No. 485 Squadron RNZAF

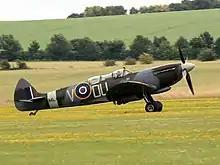
The 'Grace Spitfire', a restored Spitfire MkIXc in the colours and markings of No. 485 Squadron pilot John Houlton, as it appeared on D-Day at Duxford in 2016

In March the RAF's Circus operations and fighter sweeps to France resumed. In April the squadron, still part of Kenley Wing, flew on 26 missions; Wells occasionally flew as the wing leader. At the end of the month, King George VI visited Kenley to observe the squadron while it was on an operation to France. Although a quiet mission had been planned, the New Zealanders were engaged by the Luftwaffe and a dogfight ensued. While all returned, a few with minor injuries or damaged aircraft, the King, listening in on the radio during the engagement heard surprisingly frank language being used and commented on this later with the returned pilots.